Abiria

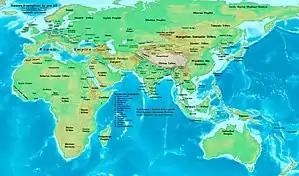
Location of the Abiria country.

Abiria was a country mentioned in the "Periplus of the Erythraean Sea" and by Ptolemy in his "Geographia". The "Periplus" mentions it as "Aberia" with the coastal district Syrastrene (modern-day Saurashtra, Gujarat), and Ptolemy locates it above the Indus delta.